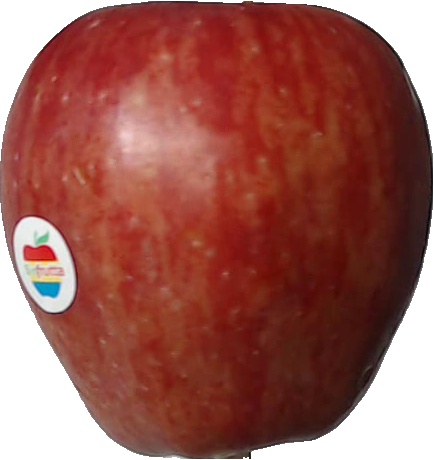
Label: apple_red_1